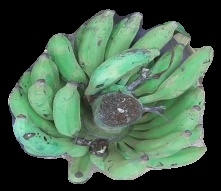
Variety: elakki-bale
Grade: grade3